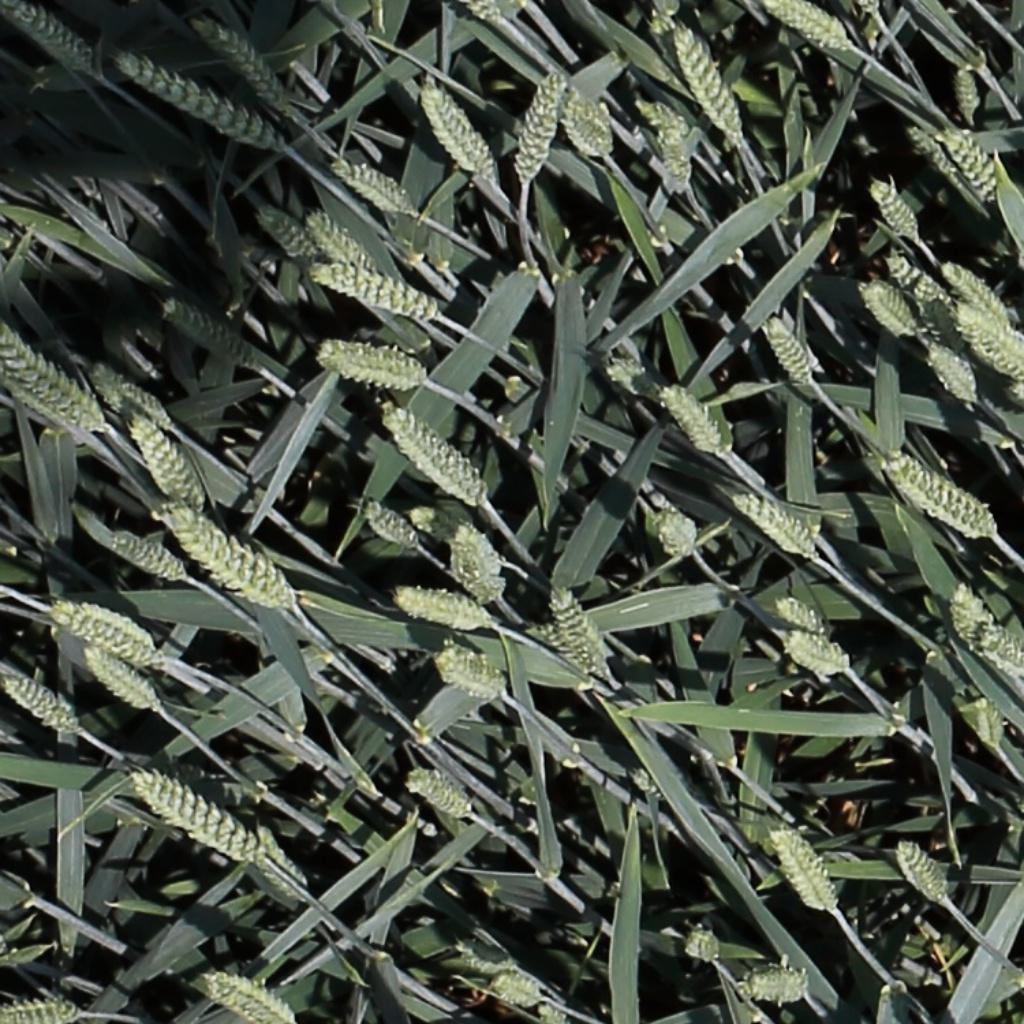
Country: Switzerland
Location: Usask
Wheat development stage: Filling